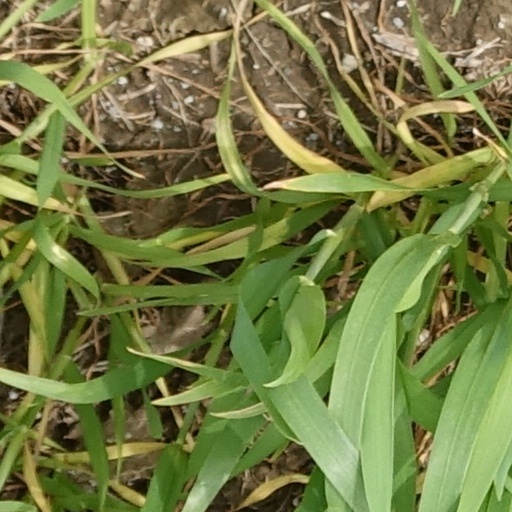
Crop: wheat